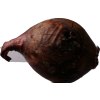
Label: red_onion